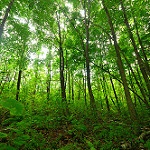
Label: forest